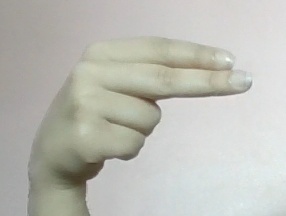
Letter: ain